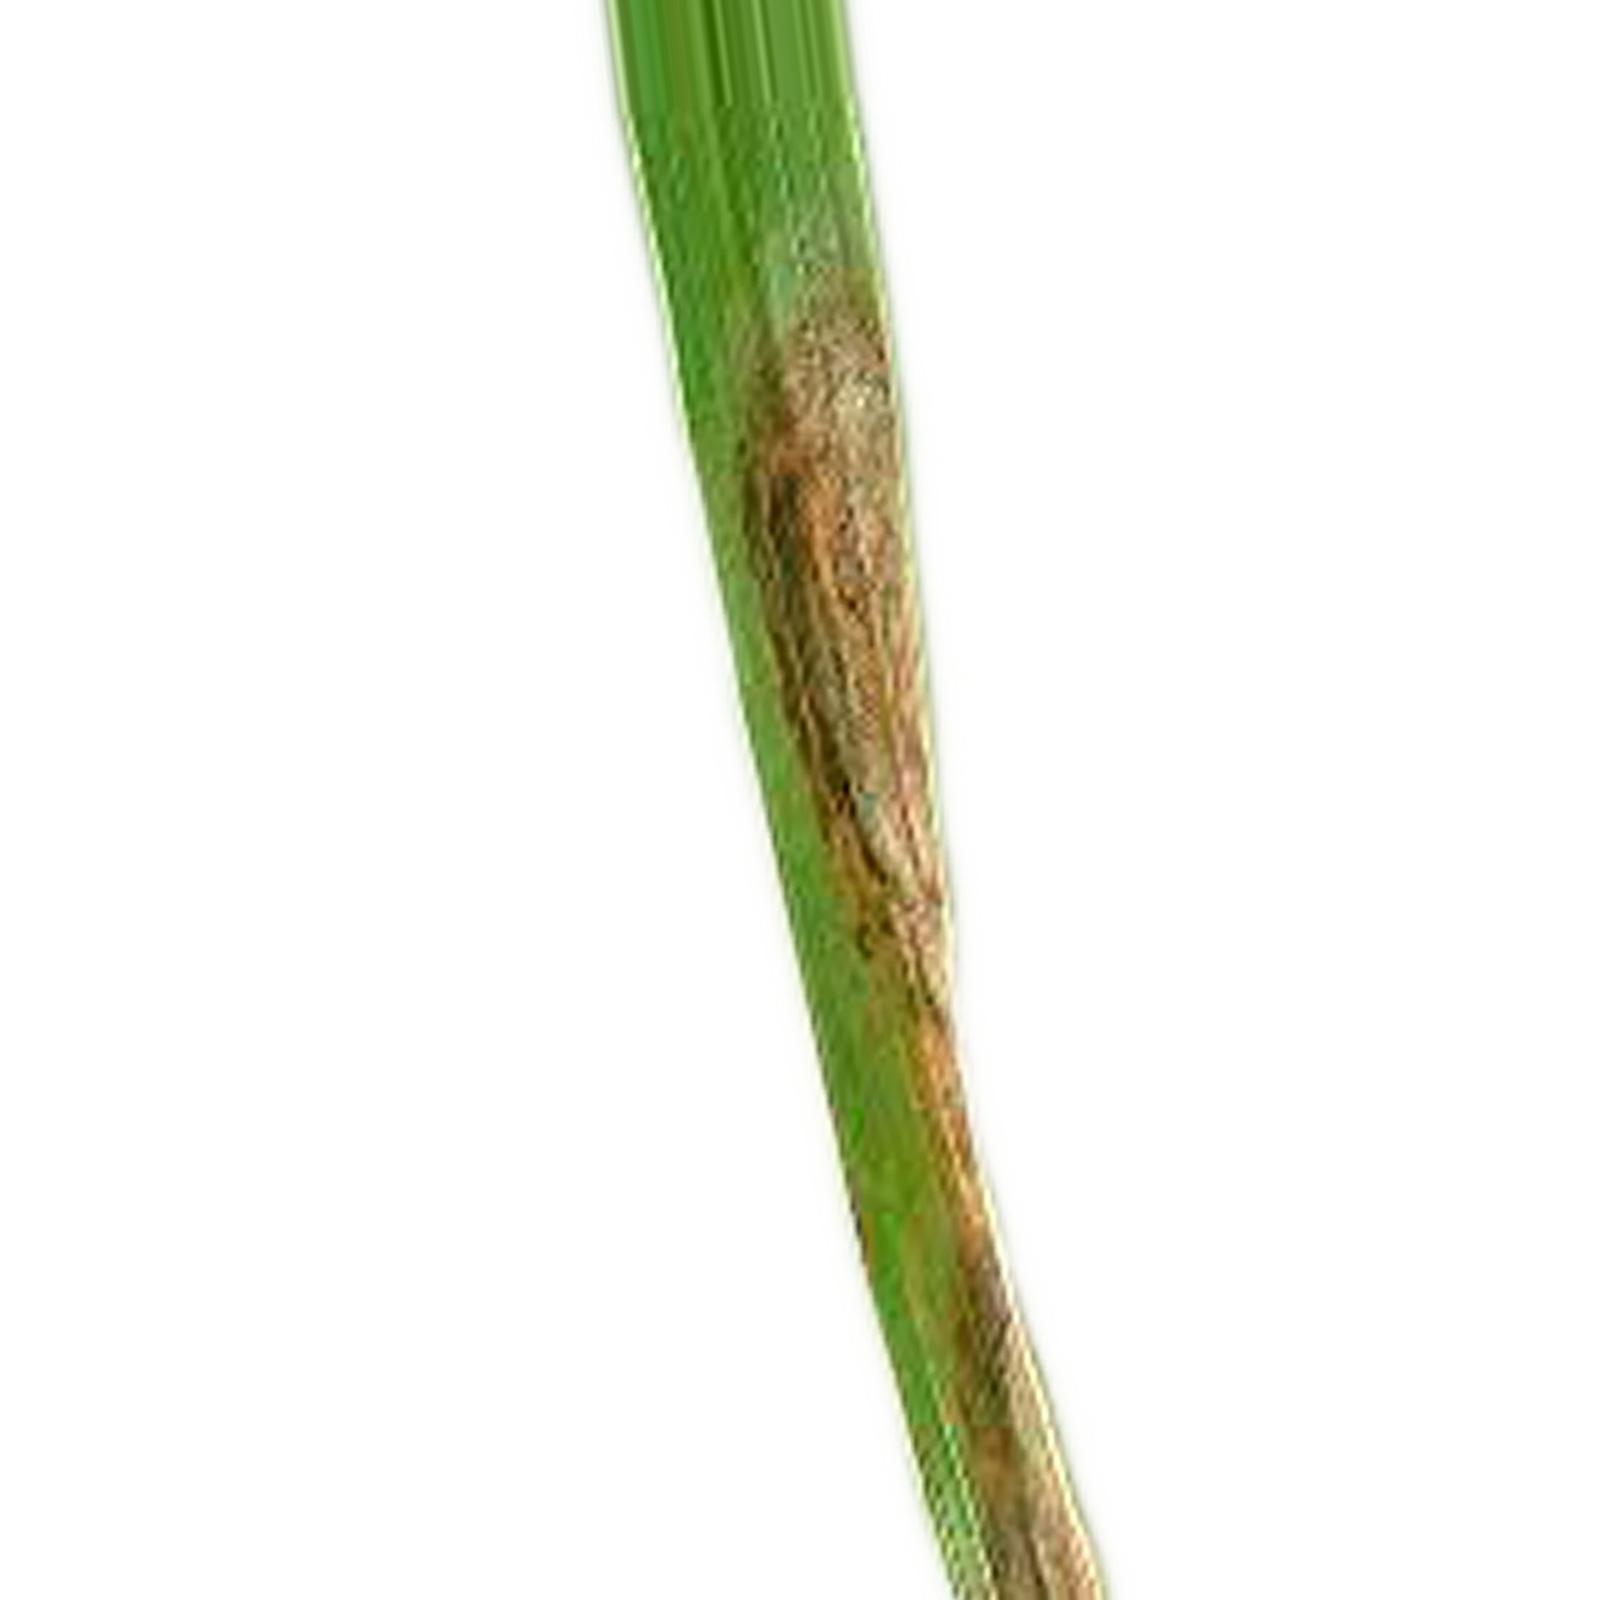
Nhãn: Bệnh Cháy lá ( Leaf scald )